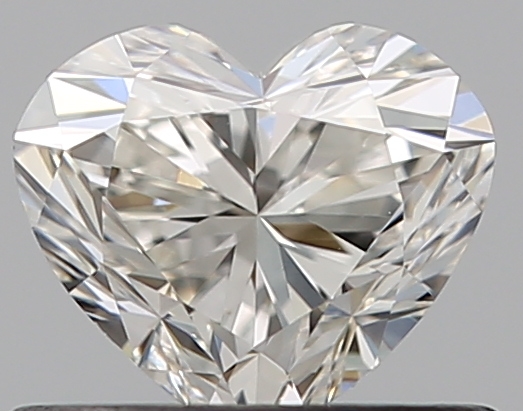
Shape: heart
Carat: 0.5
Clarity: VS1
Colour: H
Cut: VG
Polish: EX
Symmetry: VG
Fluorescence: F
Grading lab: GIA
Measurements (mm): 4.61 x 5.34 x 3.29